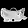
Label: Bag